Keroro RPG: Kishi to Musha to Densetsu no Kaizoku

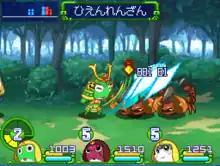
Keroro attacking a group of enemies

Out of battle, "Keroro RPG" has similar gameplay to other titles in the Tales series. The player visits various towns throughout the game, in which they can talk to various NPCs, buy items, and progress the story. The player also goes to dungeons, which contain various enemies, treasures, and puzzles. After battles, the player acquires gold to buy various things, and experience points, which goes toward leveling up the party. When traveling between towns and dungeons, the player travels through the field map, which sometime contains no enemies.